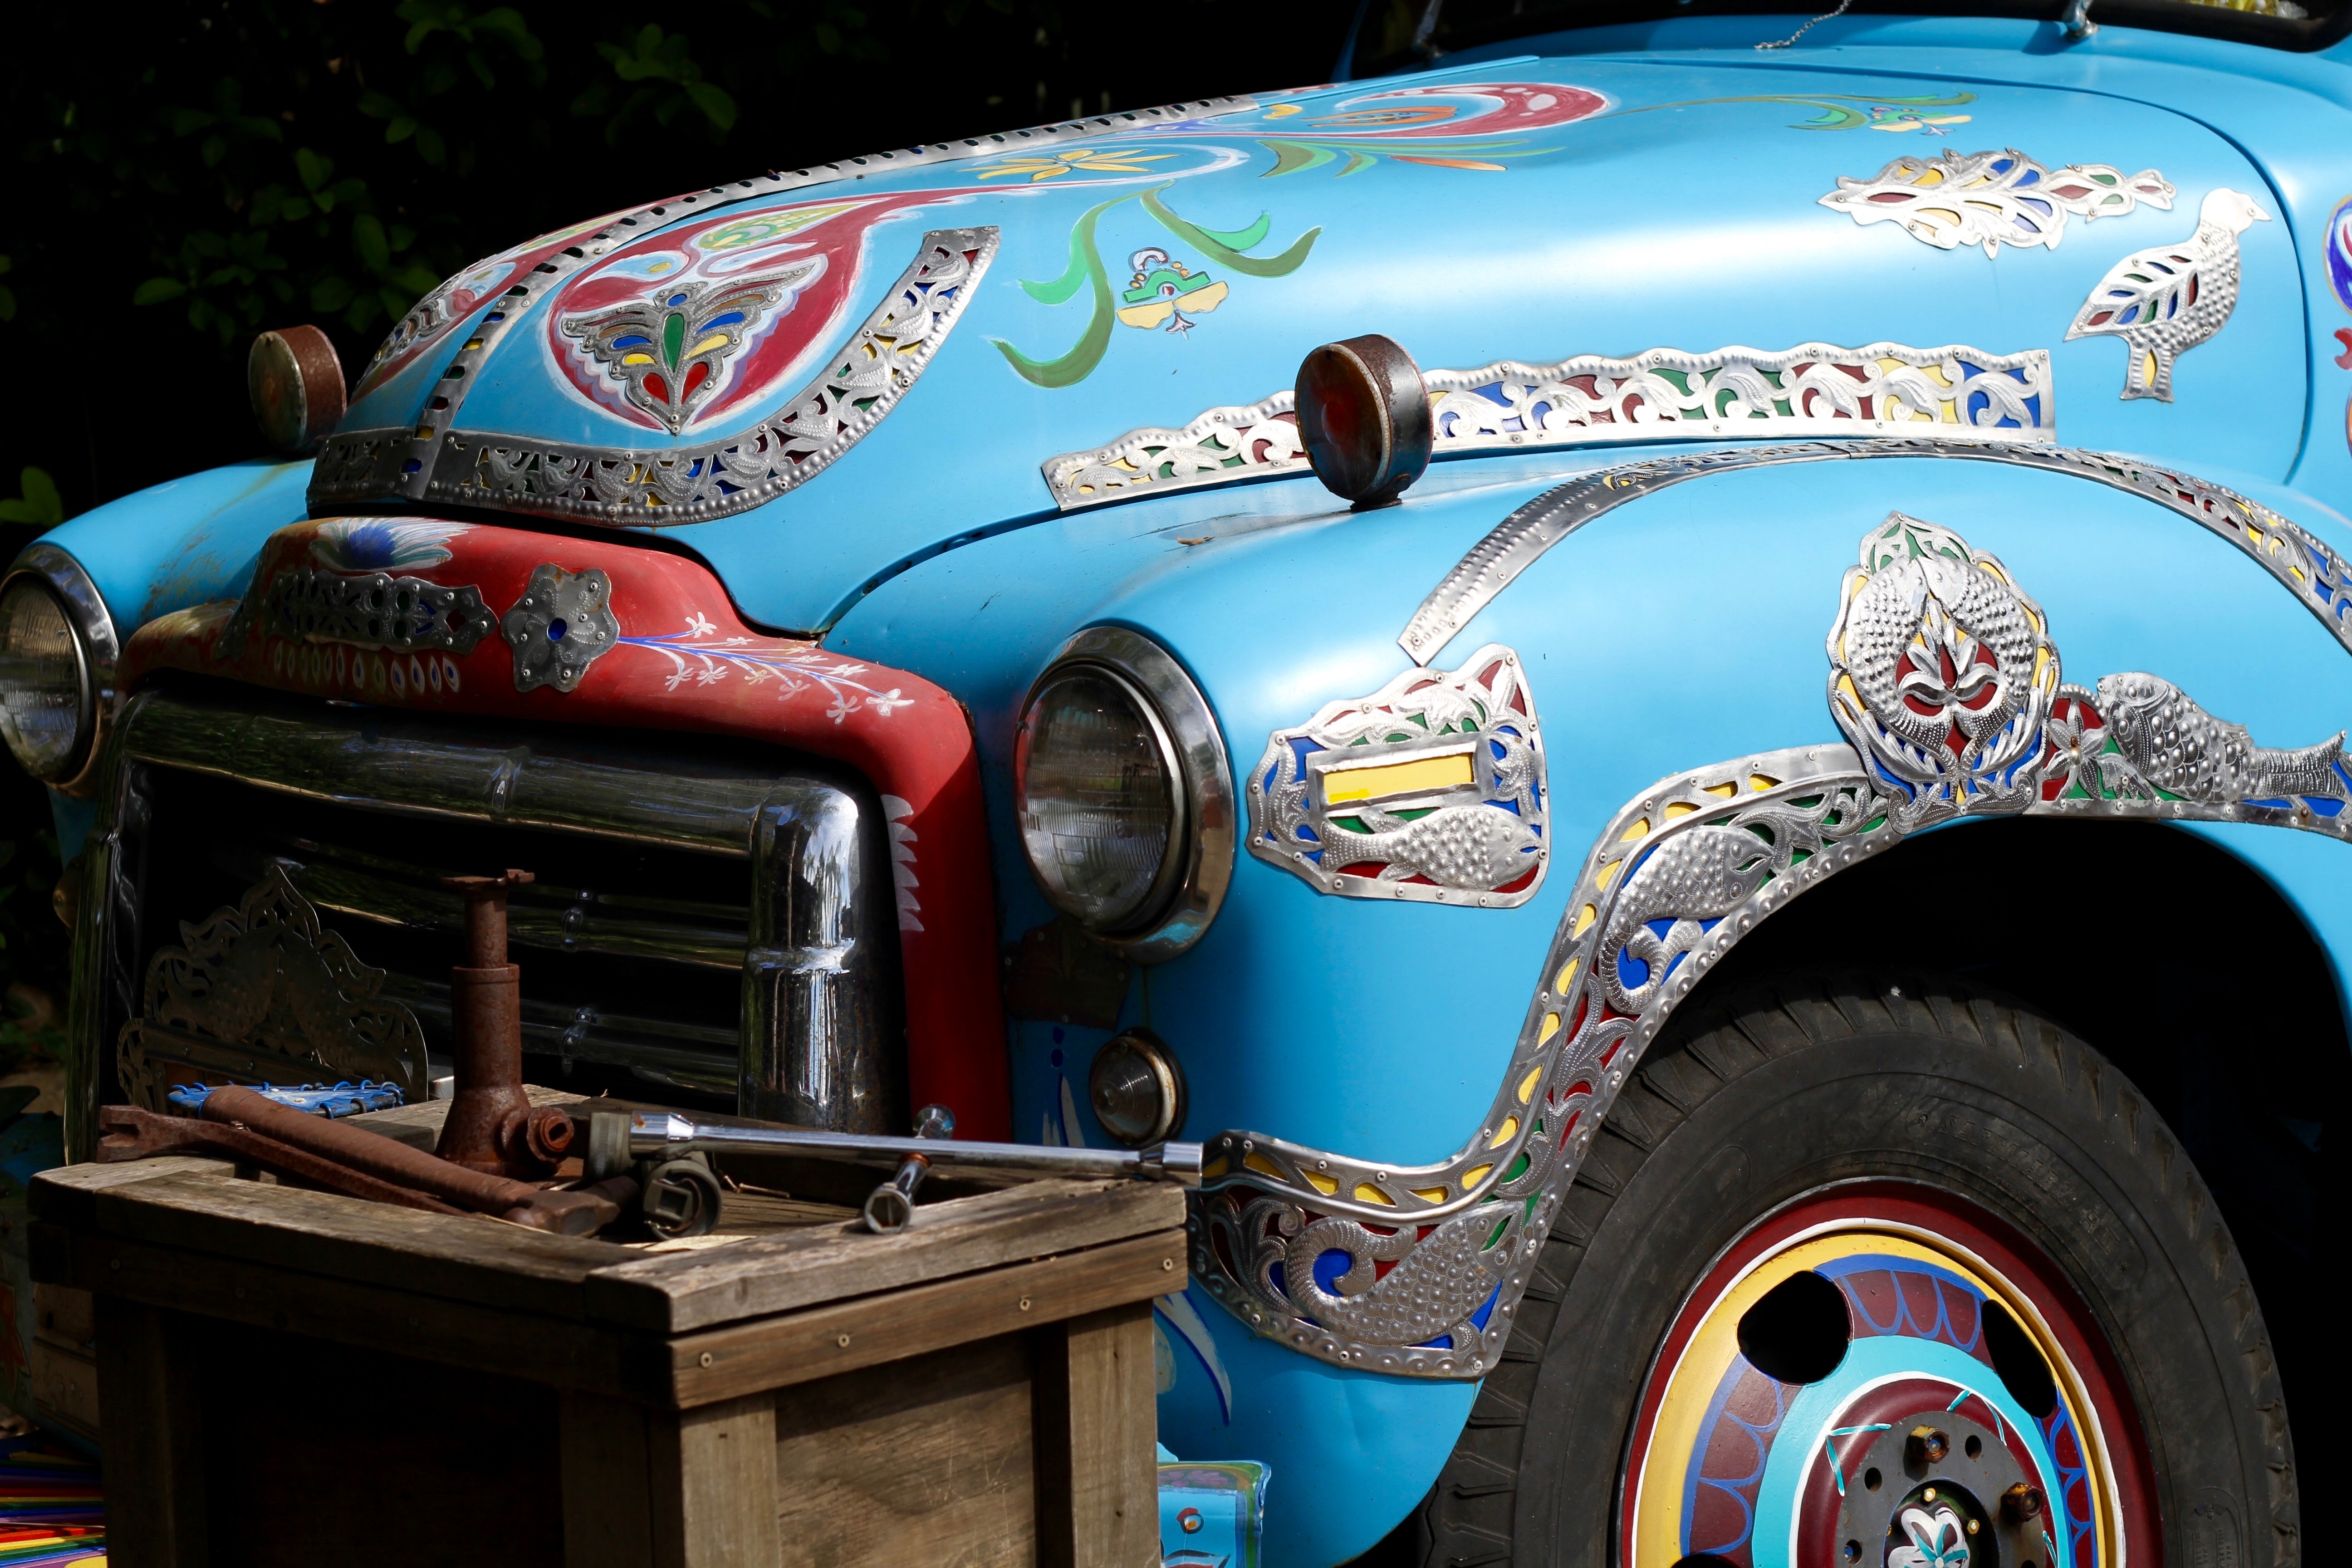
car, vintage, decoration, repair, truck, vehicle, motor vehicle, vintage car, india, antique car, land vehicle, automobile make